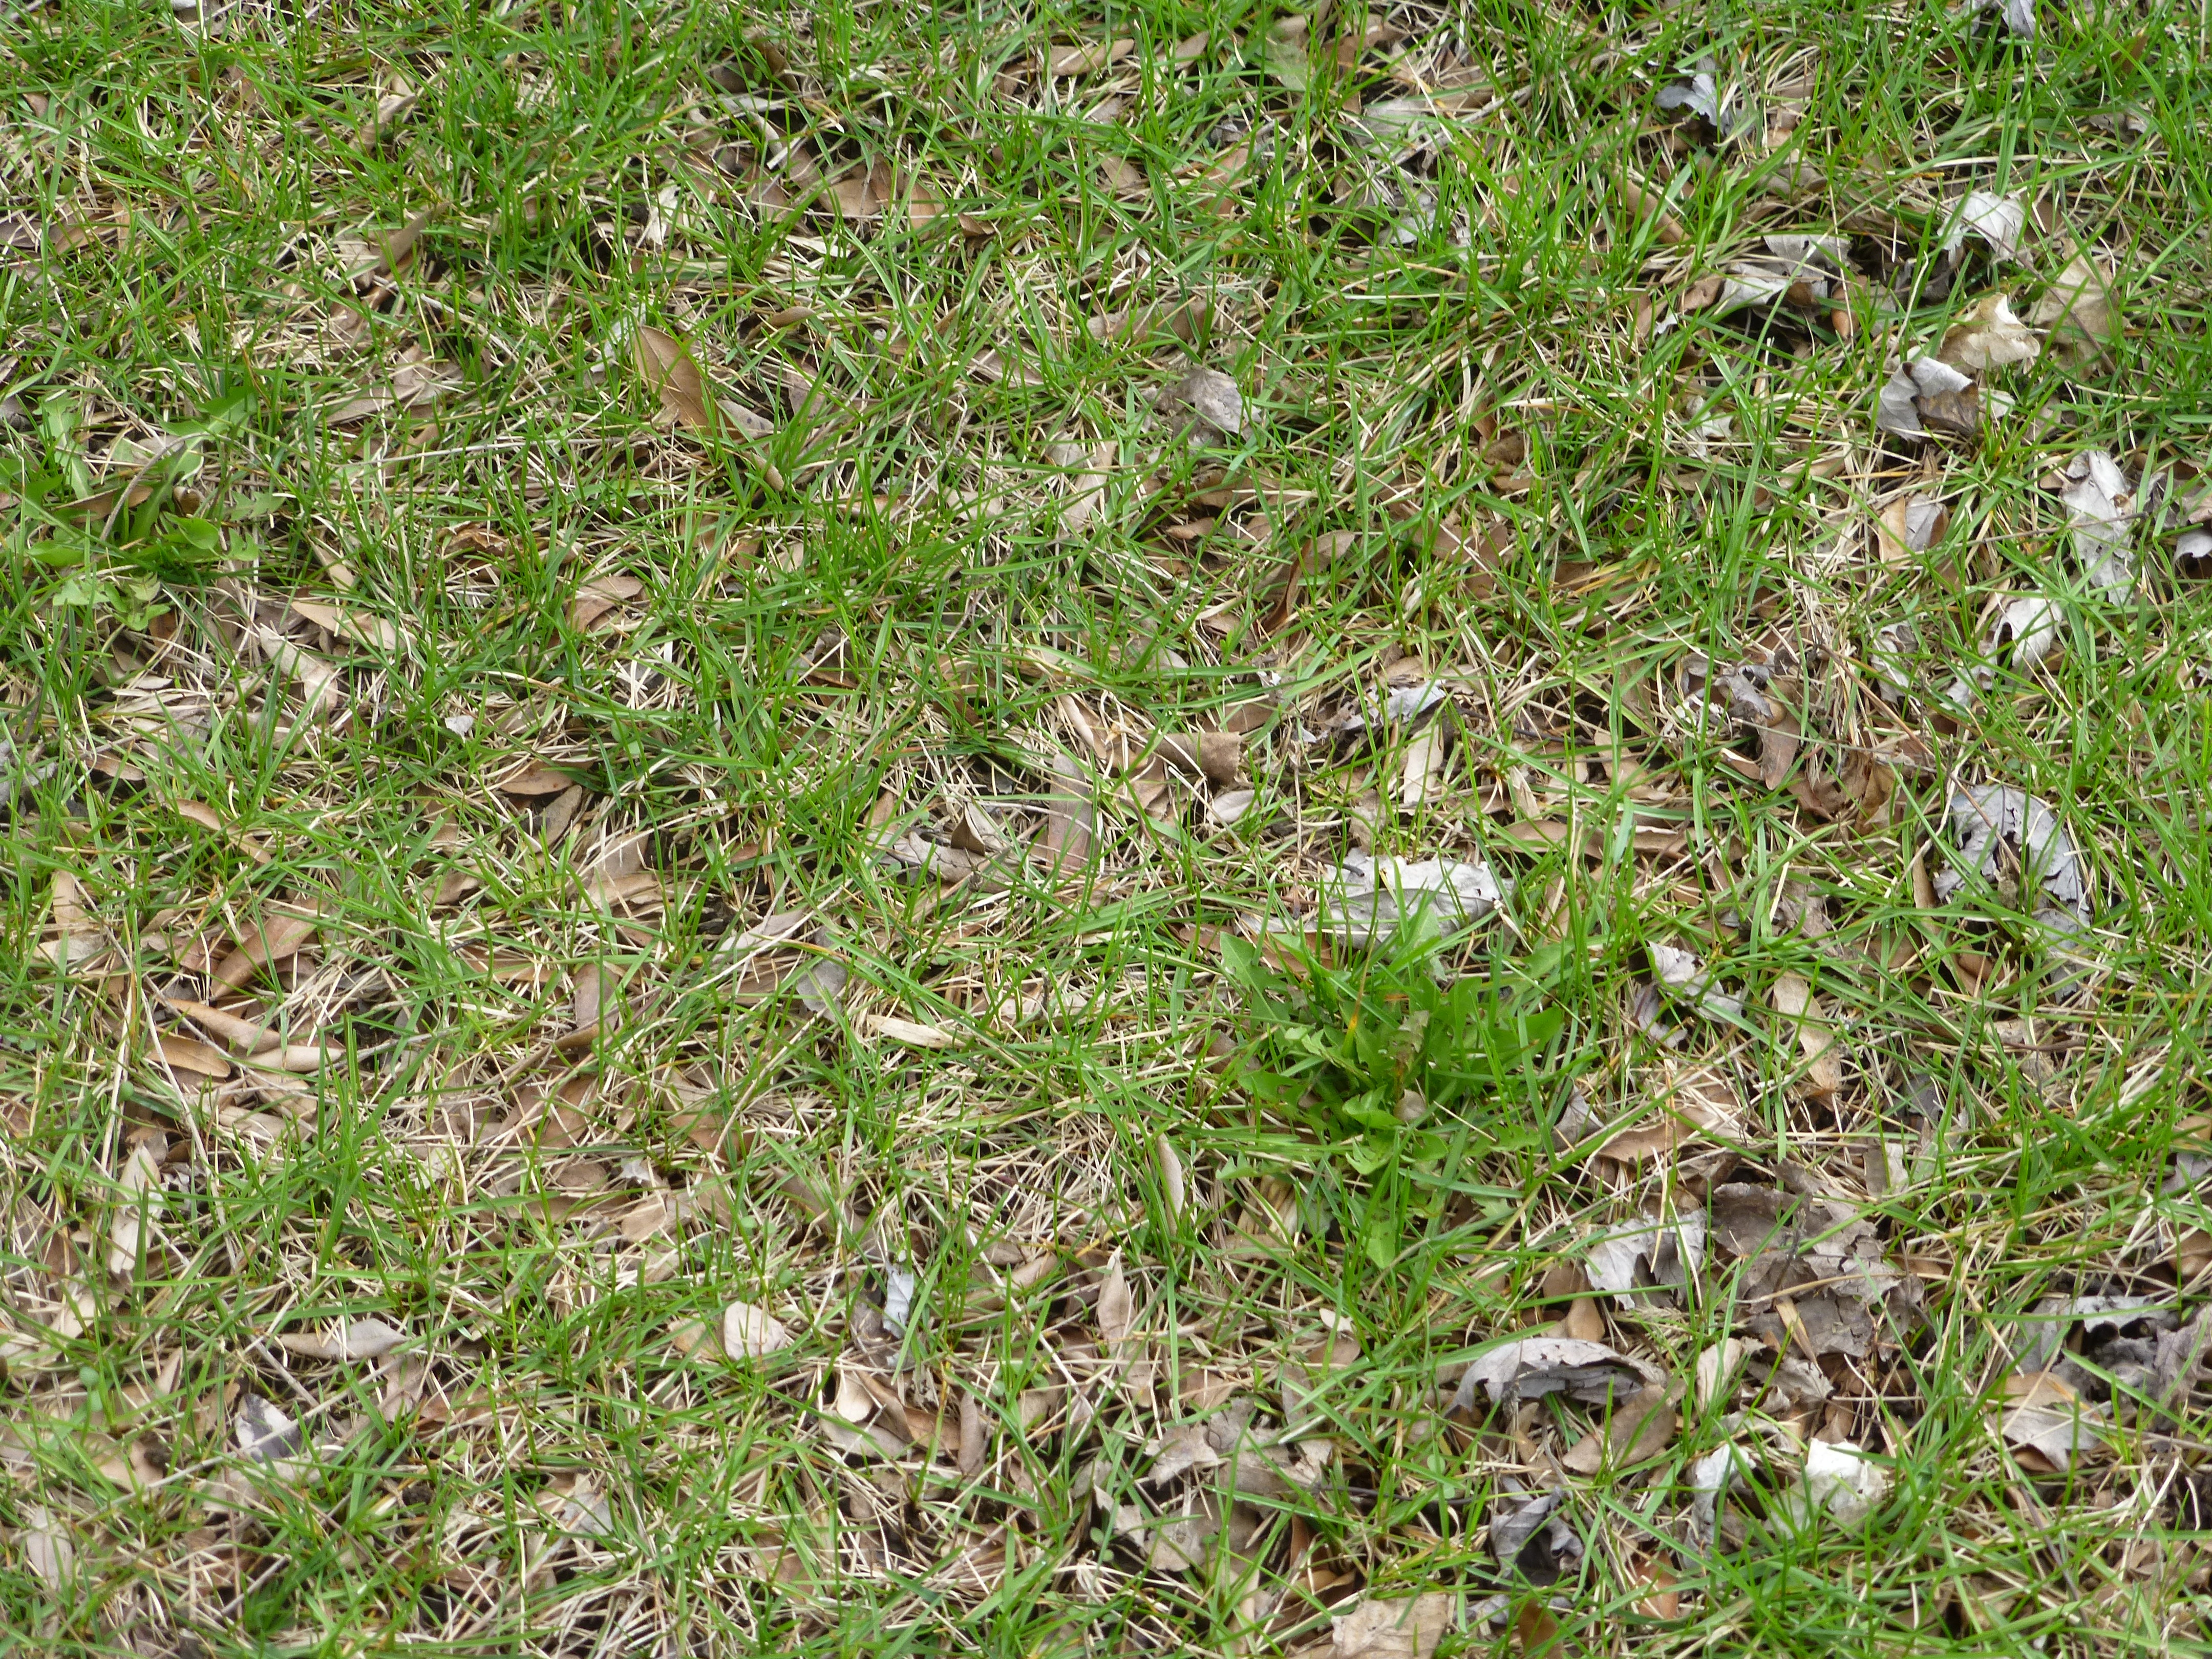
grass, plant, lawn, meadow, leaf, flower, floor, environment, herb, natural, soil, botany, agriculture, flora, botanical, outdoors, vegetation, shrub, woodland, horticulture, organic, flowering plant, grass family, land plant